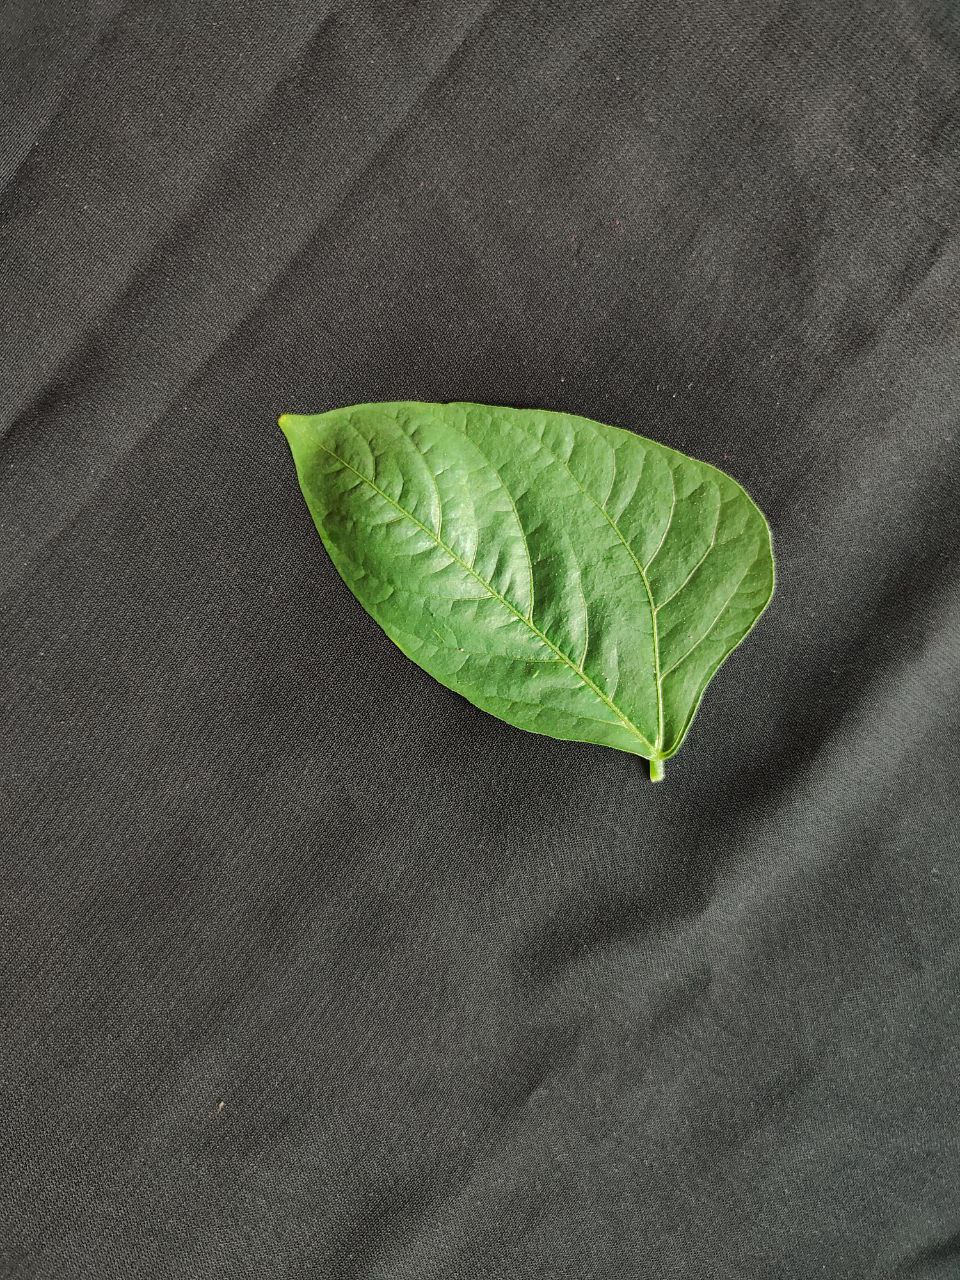
Crop: cowpea
Leaf condition: Fresh Leaf